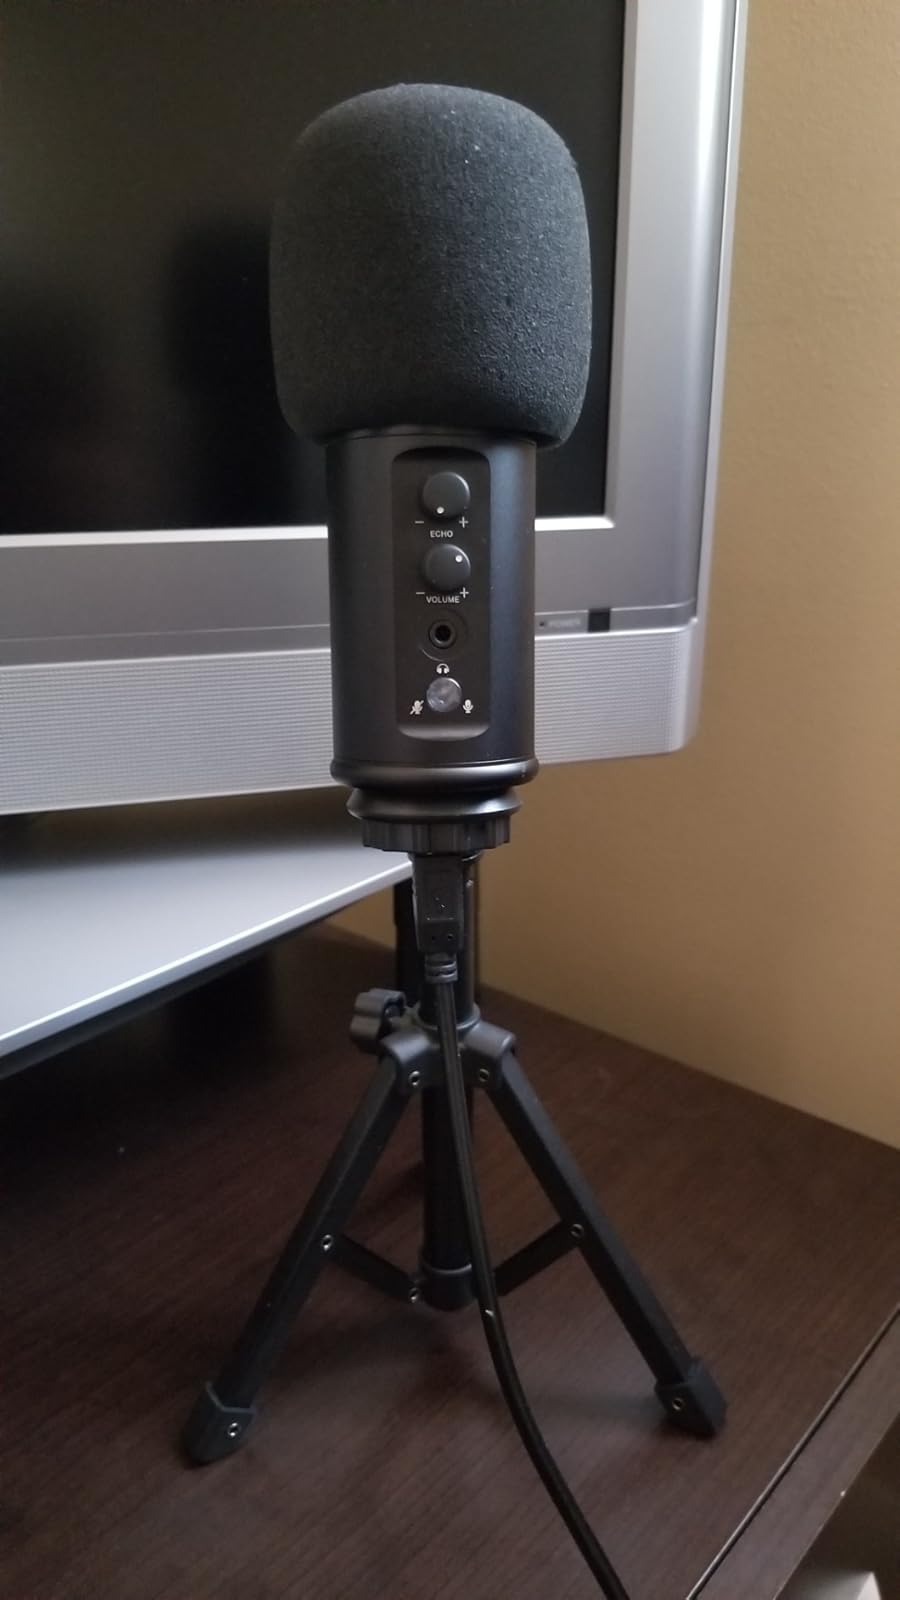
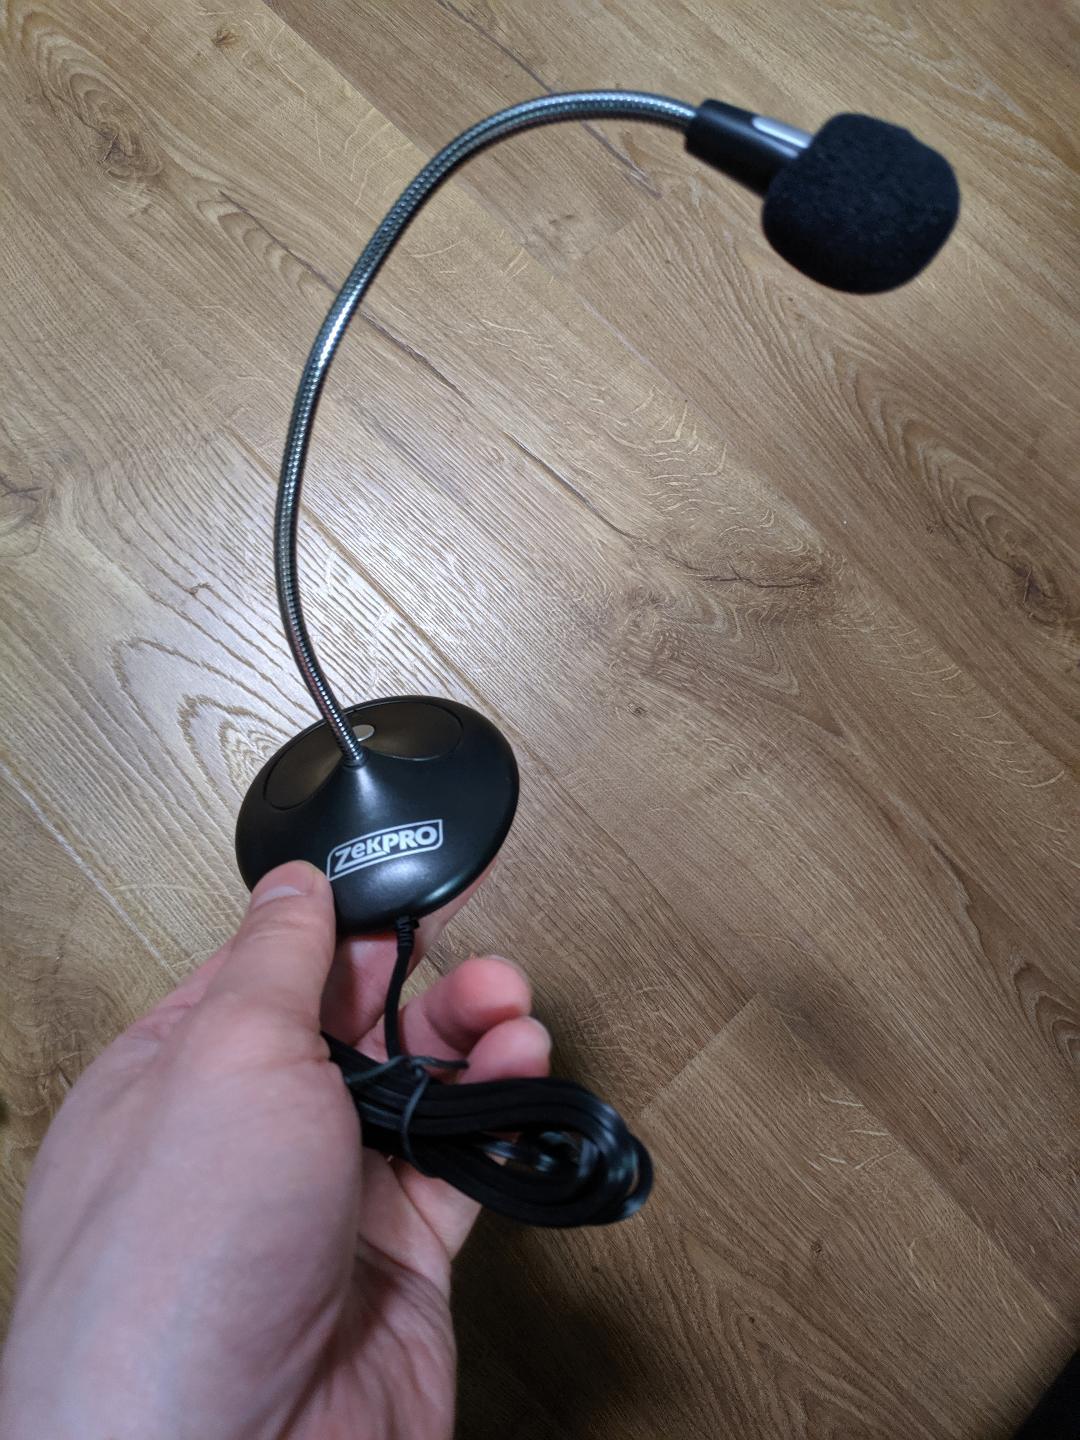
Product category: microphone
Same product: no